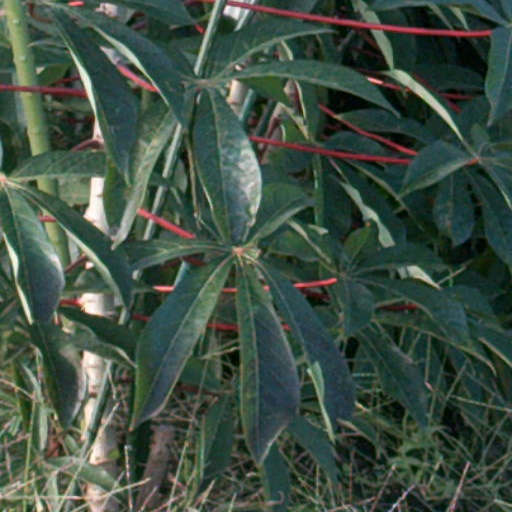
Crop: cassava